List of birds of Yellowstone National Park

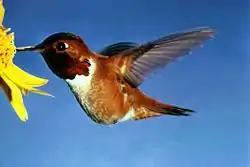
Rufous hummingbird

Hummingbirds are small birds capable of hovering in mid-air due to the rapid flapping of their wings. They are the only birds that can fly backwards. Four species have been recorded in Yellowstone.